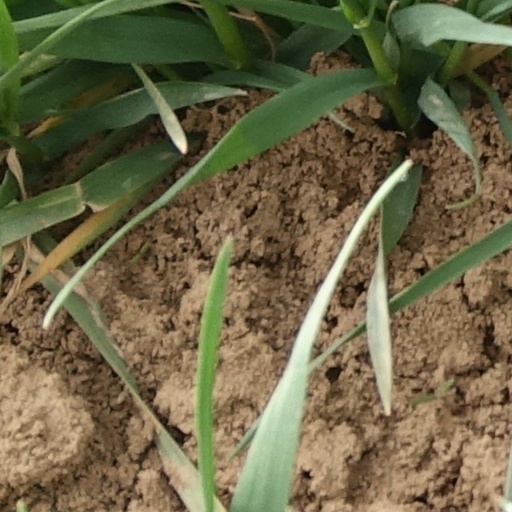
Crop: wheat